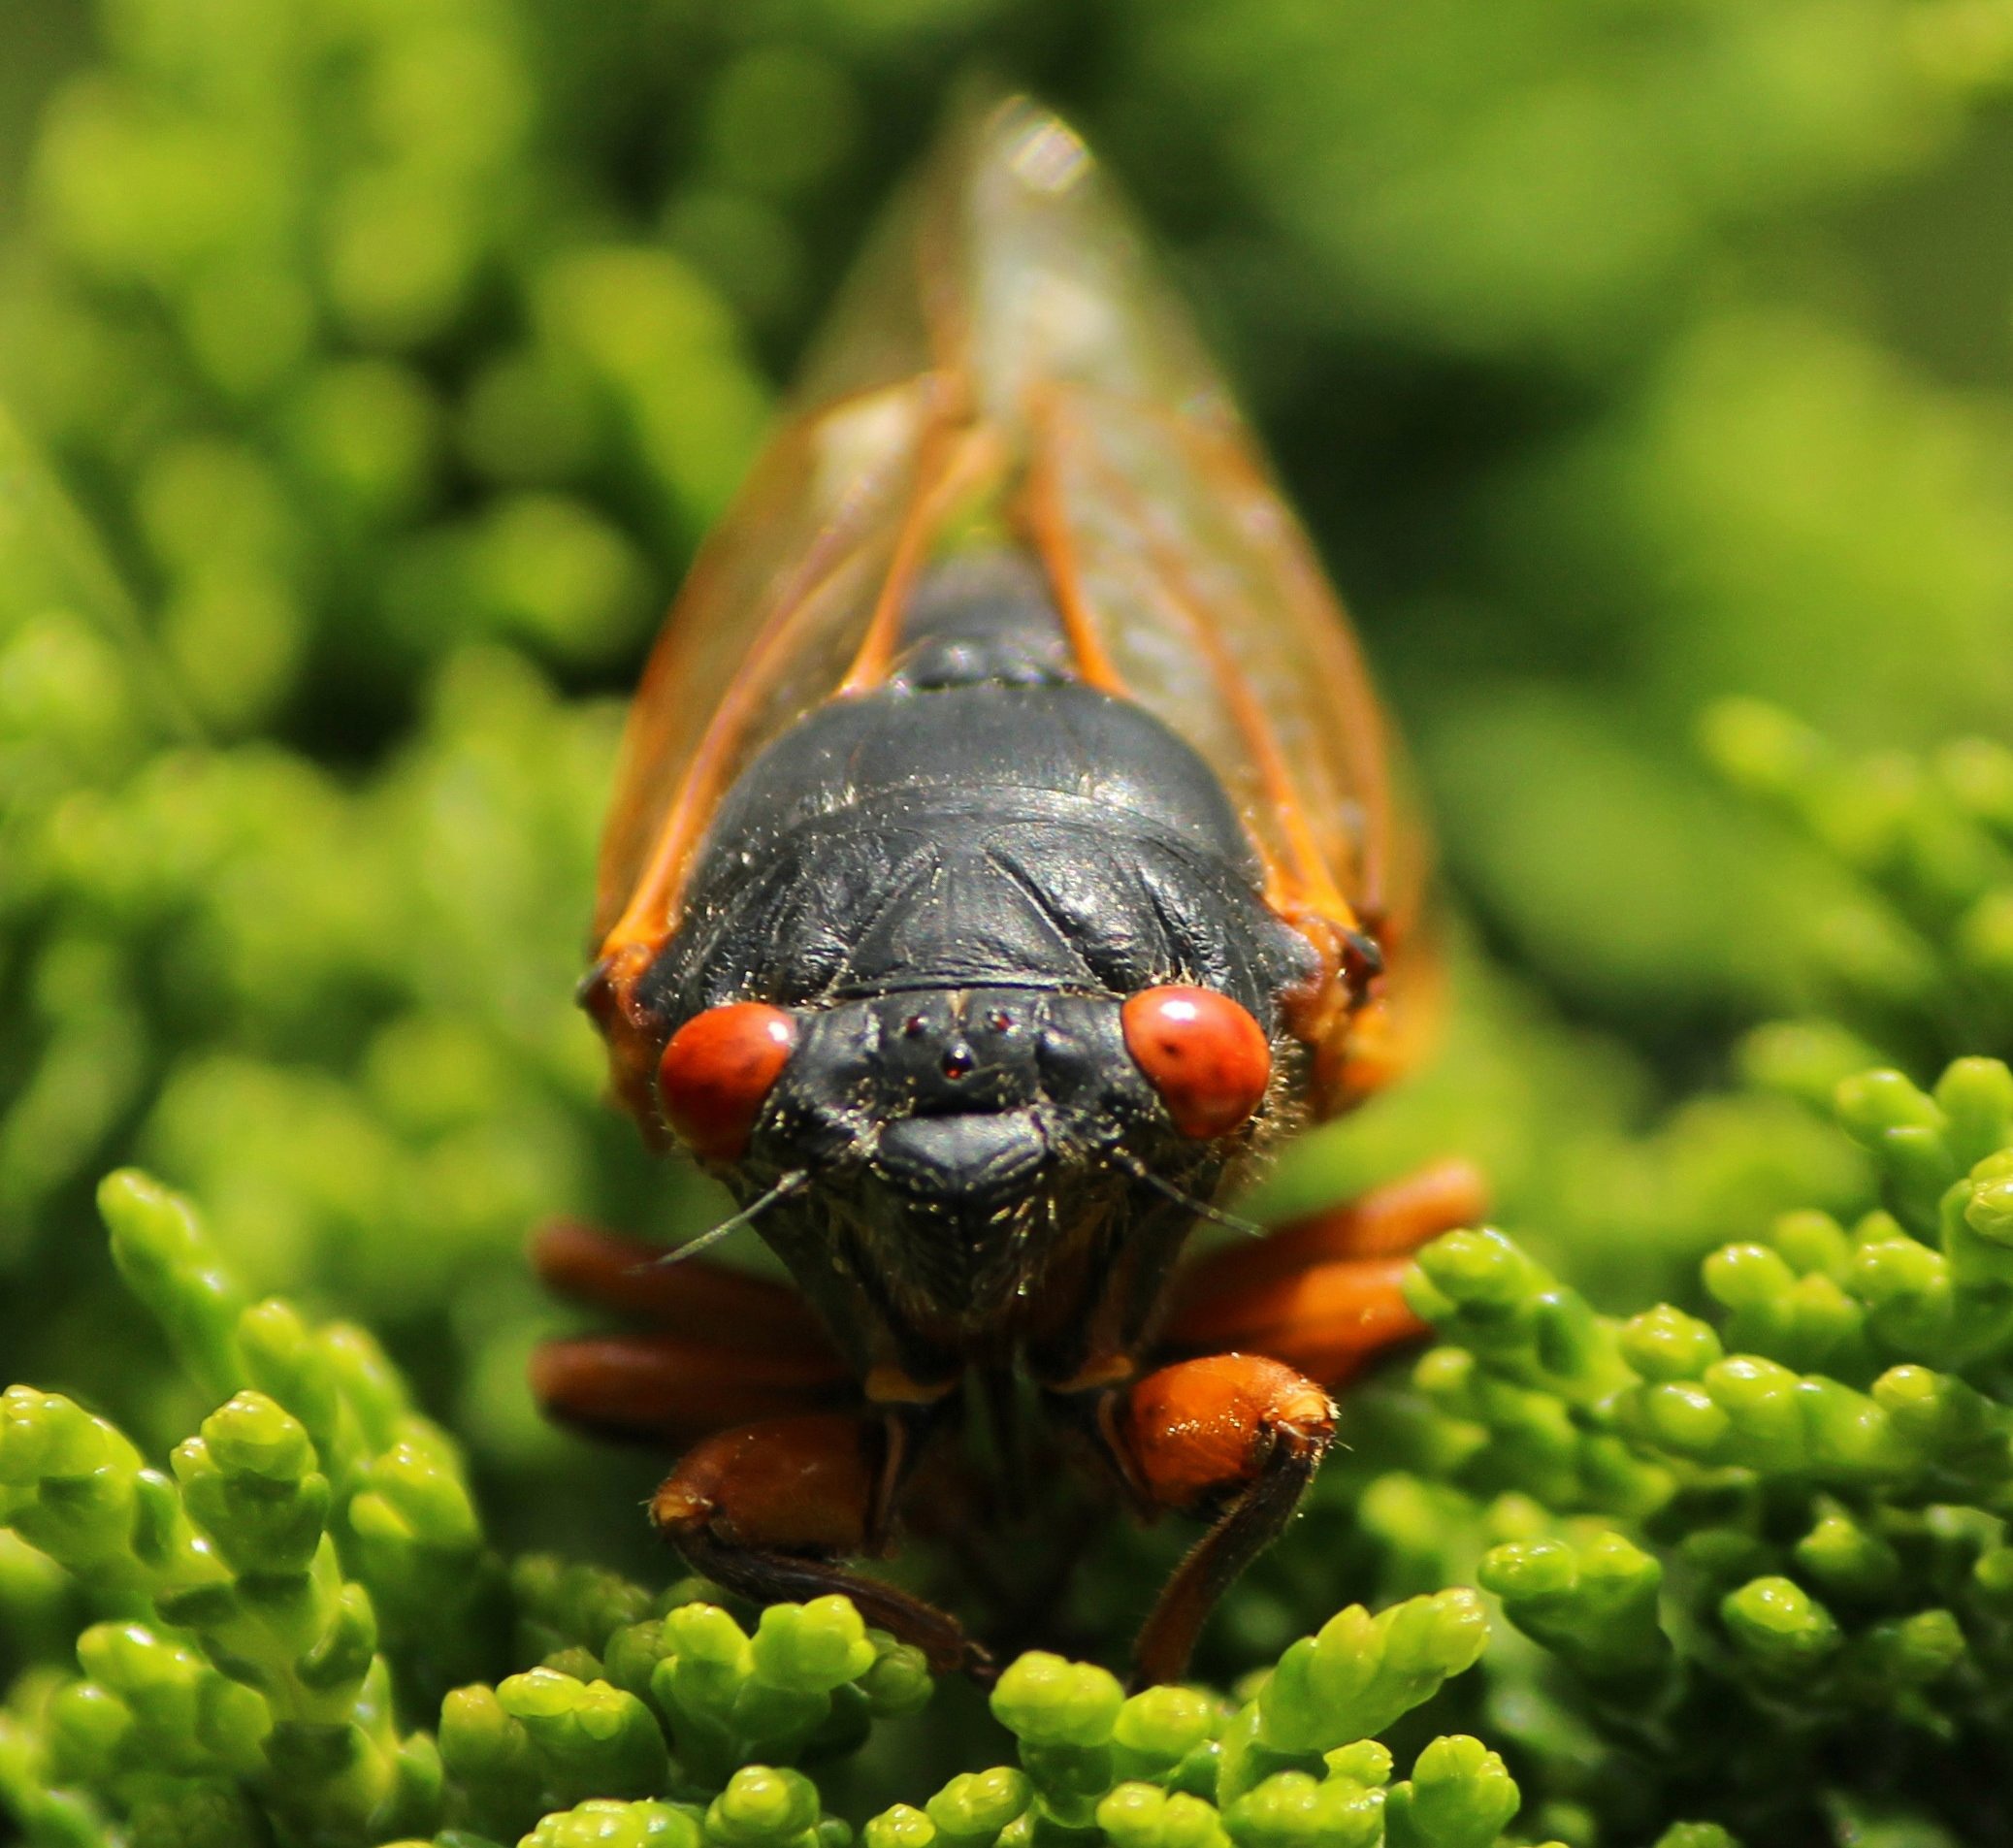
nature, outdoor, wildlife, wild, insect, small, bug, fauna, shell, invertebrate, life, close up, entomology, delicate, bugs, fragile, antennae, macro photography, metamorphosis, leaf beetle, cicada, molt, cicadoidea, exoskeleton, true bugs